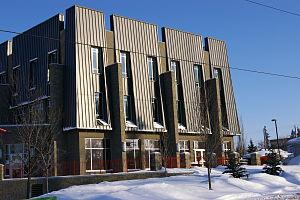
Siège social du Conseil scolaire Centre-Nord.
Le Conseil scolaire Centre-Nord est une autorité scolaire francophone créée en 1994. Le CSCN pourvoit à l’éducation d’environ 3 700 élèves dans 19 écoles francophones, dont sept publiques et 12 catholiques.